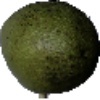
Label: Avocado 1